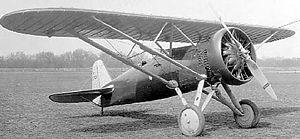
Le Boeing XP-15 est un prototype d'avion de chasse monoplan, des États-Unis. C'est le deuxième modèle à être la continuité du Boeing XP-9.